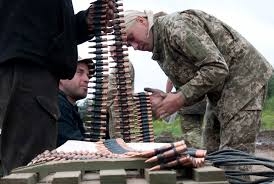
Label: BMP-2